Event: Nepal Earthquake
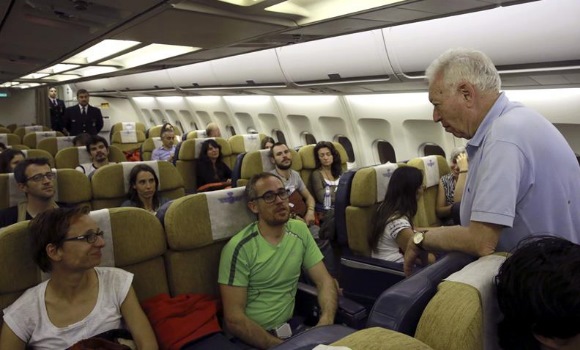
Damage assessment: no_damage